James Prescott Warde

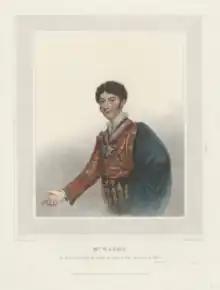
James Prescott Warde as Leon in "Rule a Wife and Have a Wife", 1819 engraving

Warde made his first appearance in London at the Haymarket Theatre on 17 July 1818 as Leon in John Fletcher's "Rule a Wife and have a Wife": he was well received. It was a choice of part in a mainstream tradition reaching back to Garrick's revival of the play.